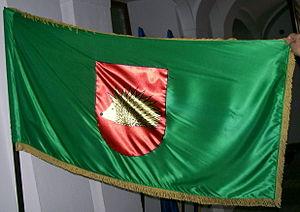
Beretinec est un village et une municipalité située dans le comitat de Varaždin, en Croatie. Au recensement de 2001, la municipalité comptait 2 288 habitants, dont 99,48 % de Croates et le village seul comptait 1 054 habitants.